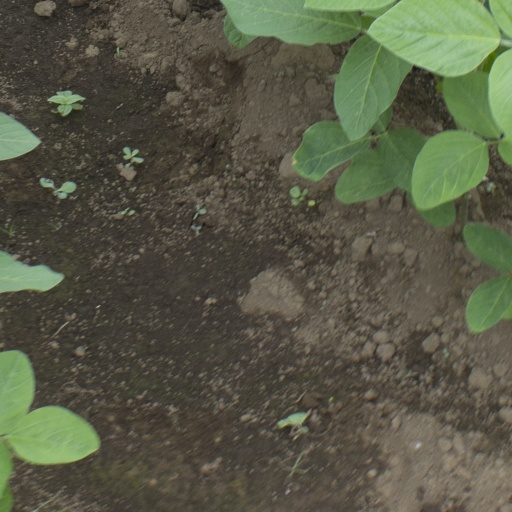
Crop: soybean